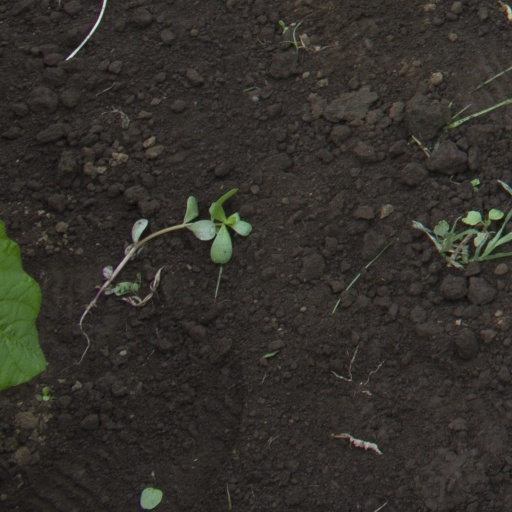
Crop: soybean